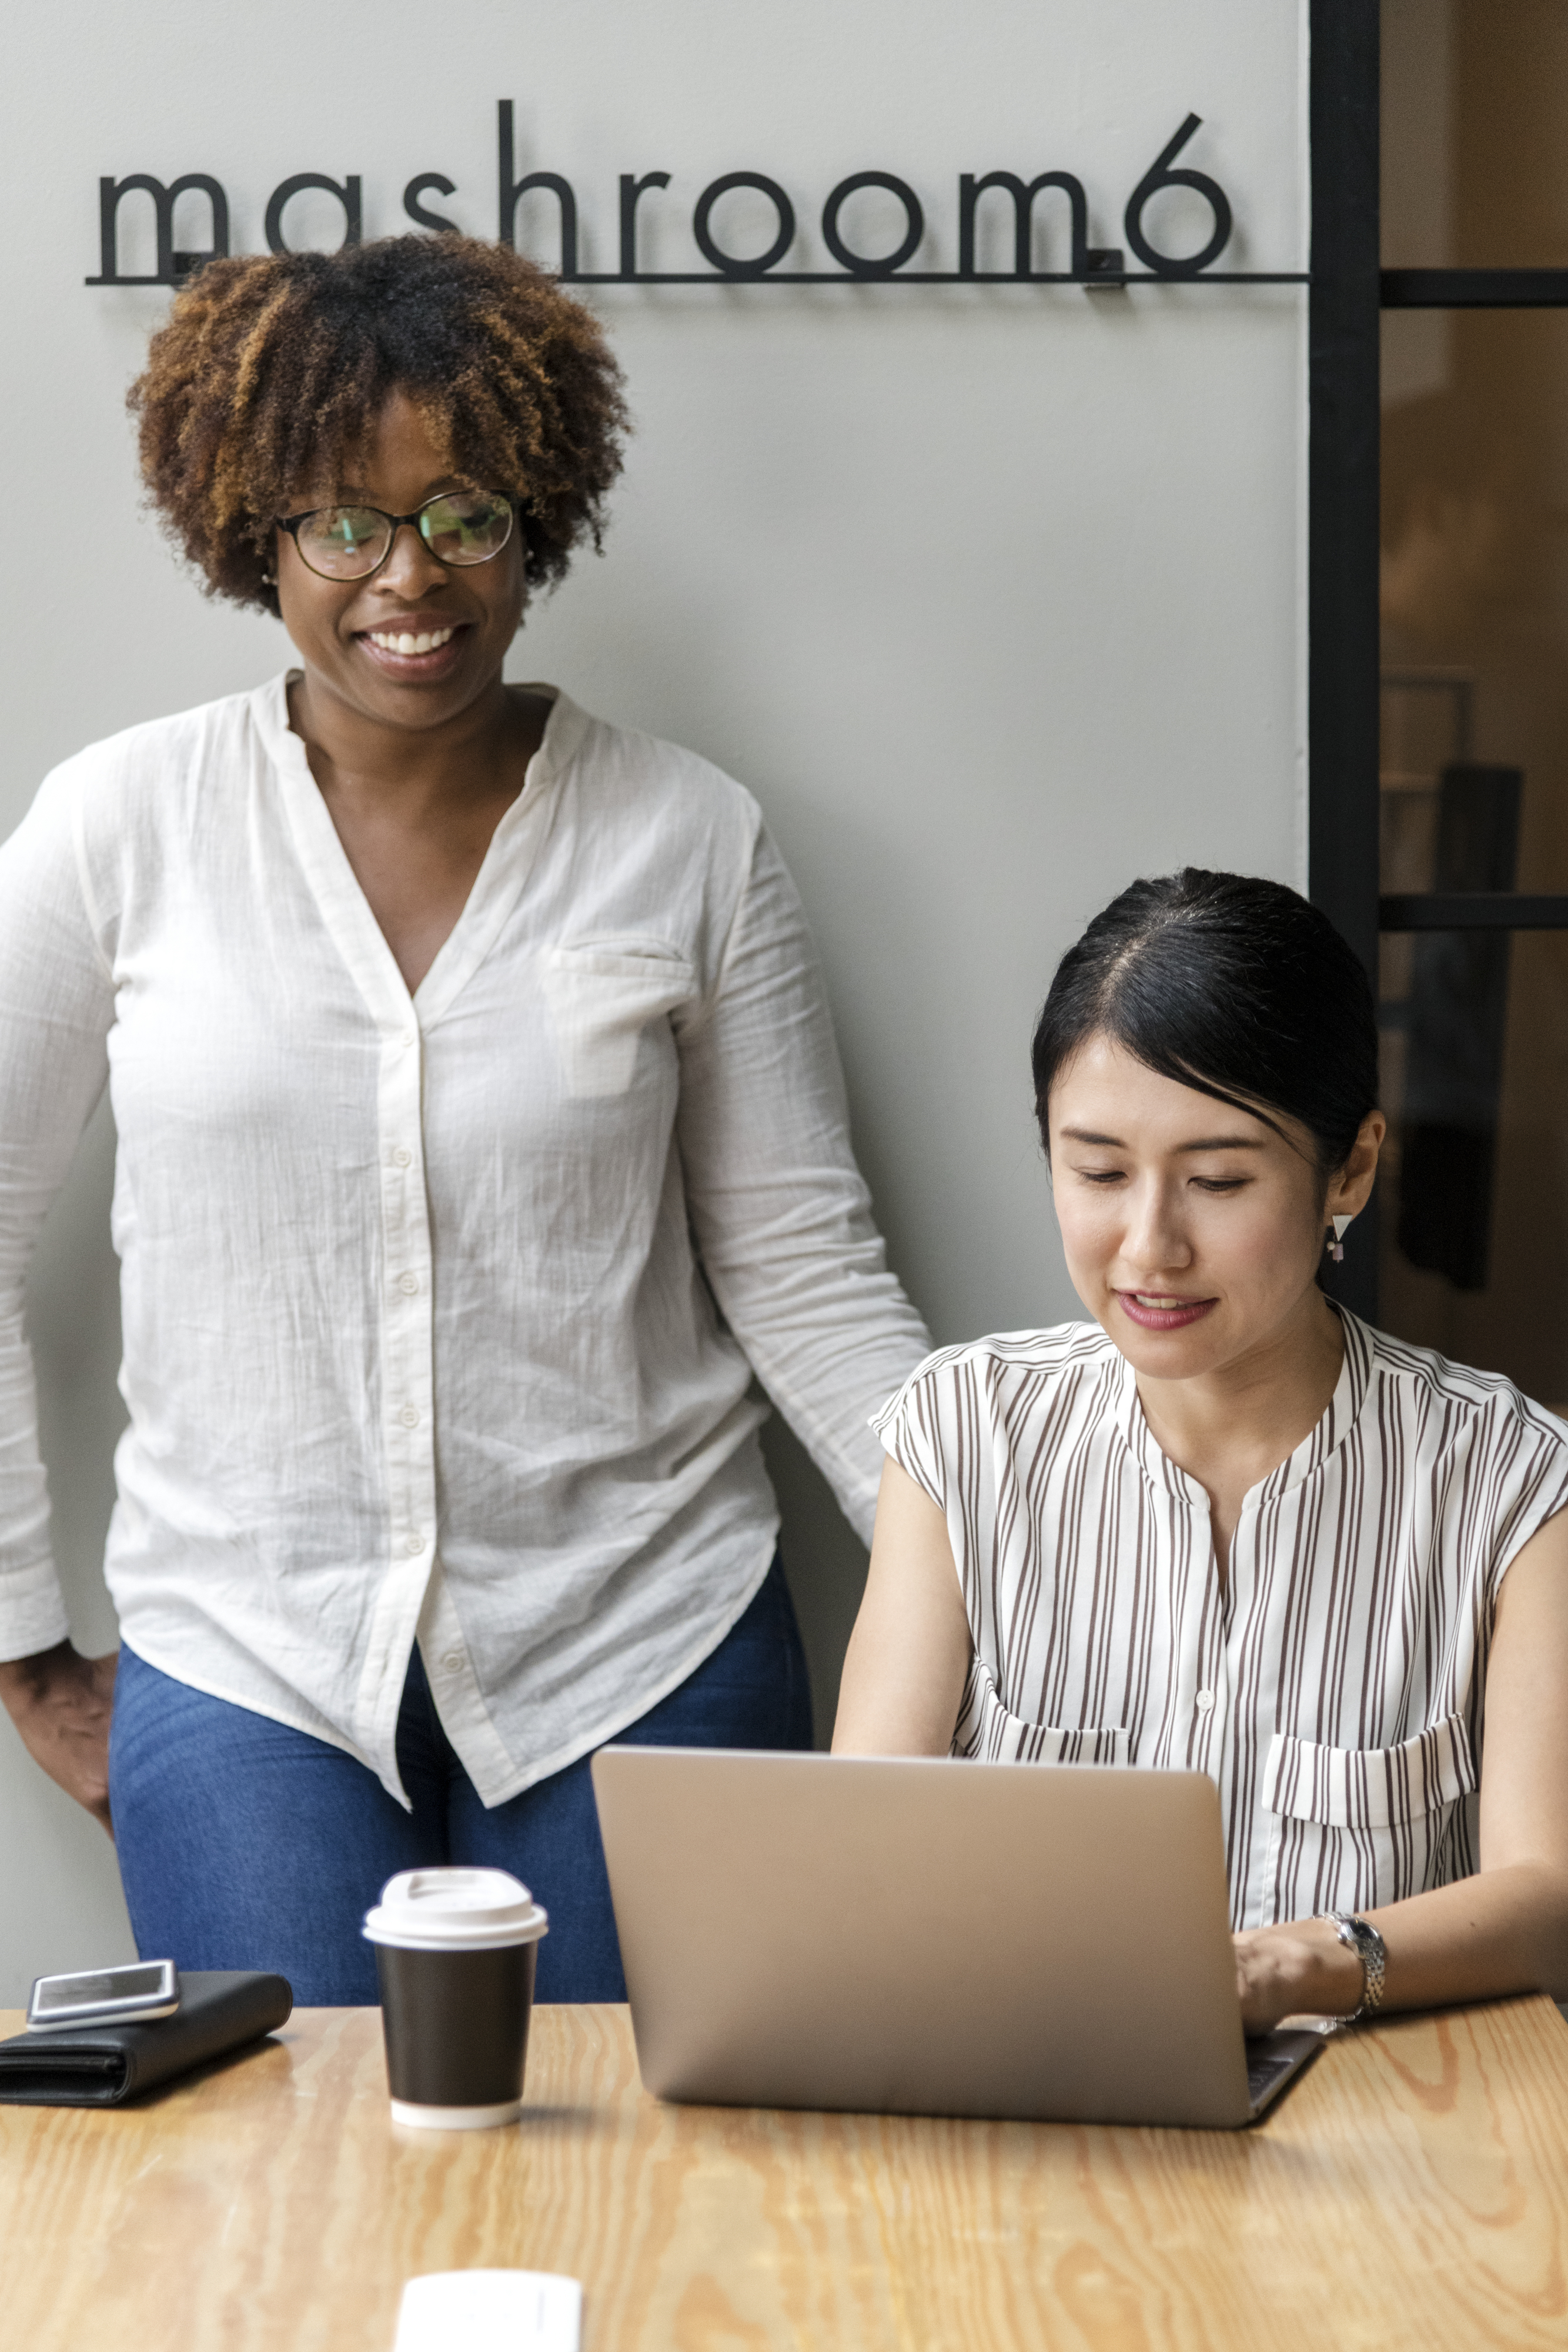
african, african american, afro, black, brainstorming, business, businesswomen, coffee, colleagues, computer, conference, connection, cooperation, coworker, device, digital, discussion, document, documentation, female, files, group, happy, hot drink, ideas, internet, laptop, meeting, modern, network, occupation, office, organizer, partnership, phone, planning, professional, smiling, startup, strategy, table, tea, technology, venture, women, wooden, work place, workers, working, workstation, job, white collar worker, conversation, sitting, employment, adaptation, learning, student, company